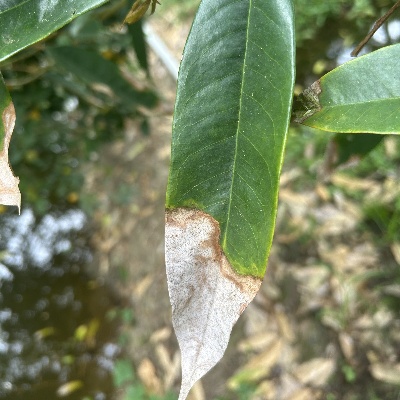
Label: Leaf_Colletotrichum